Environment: real
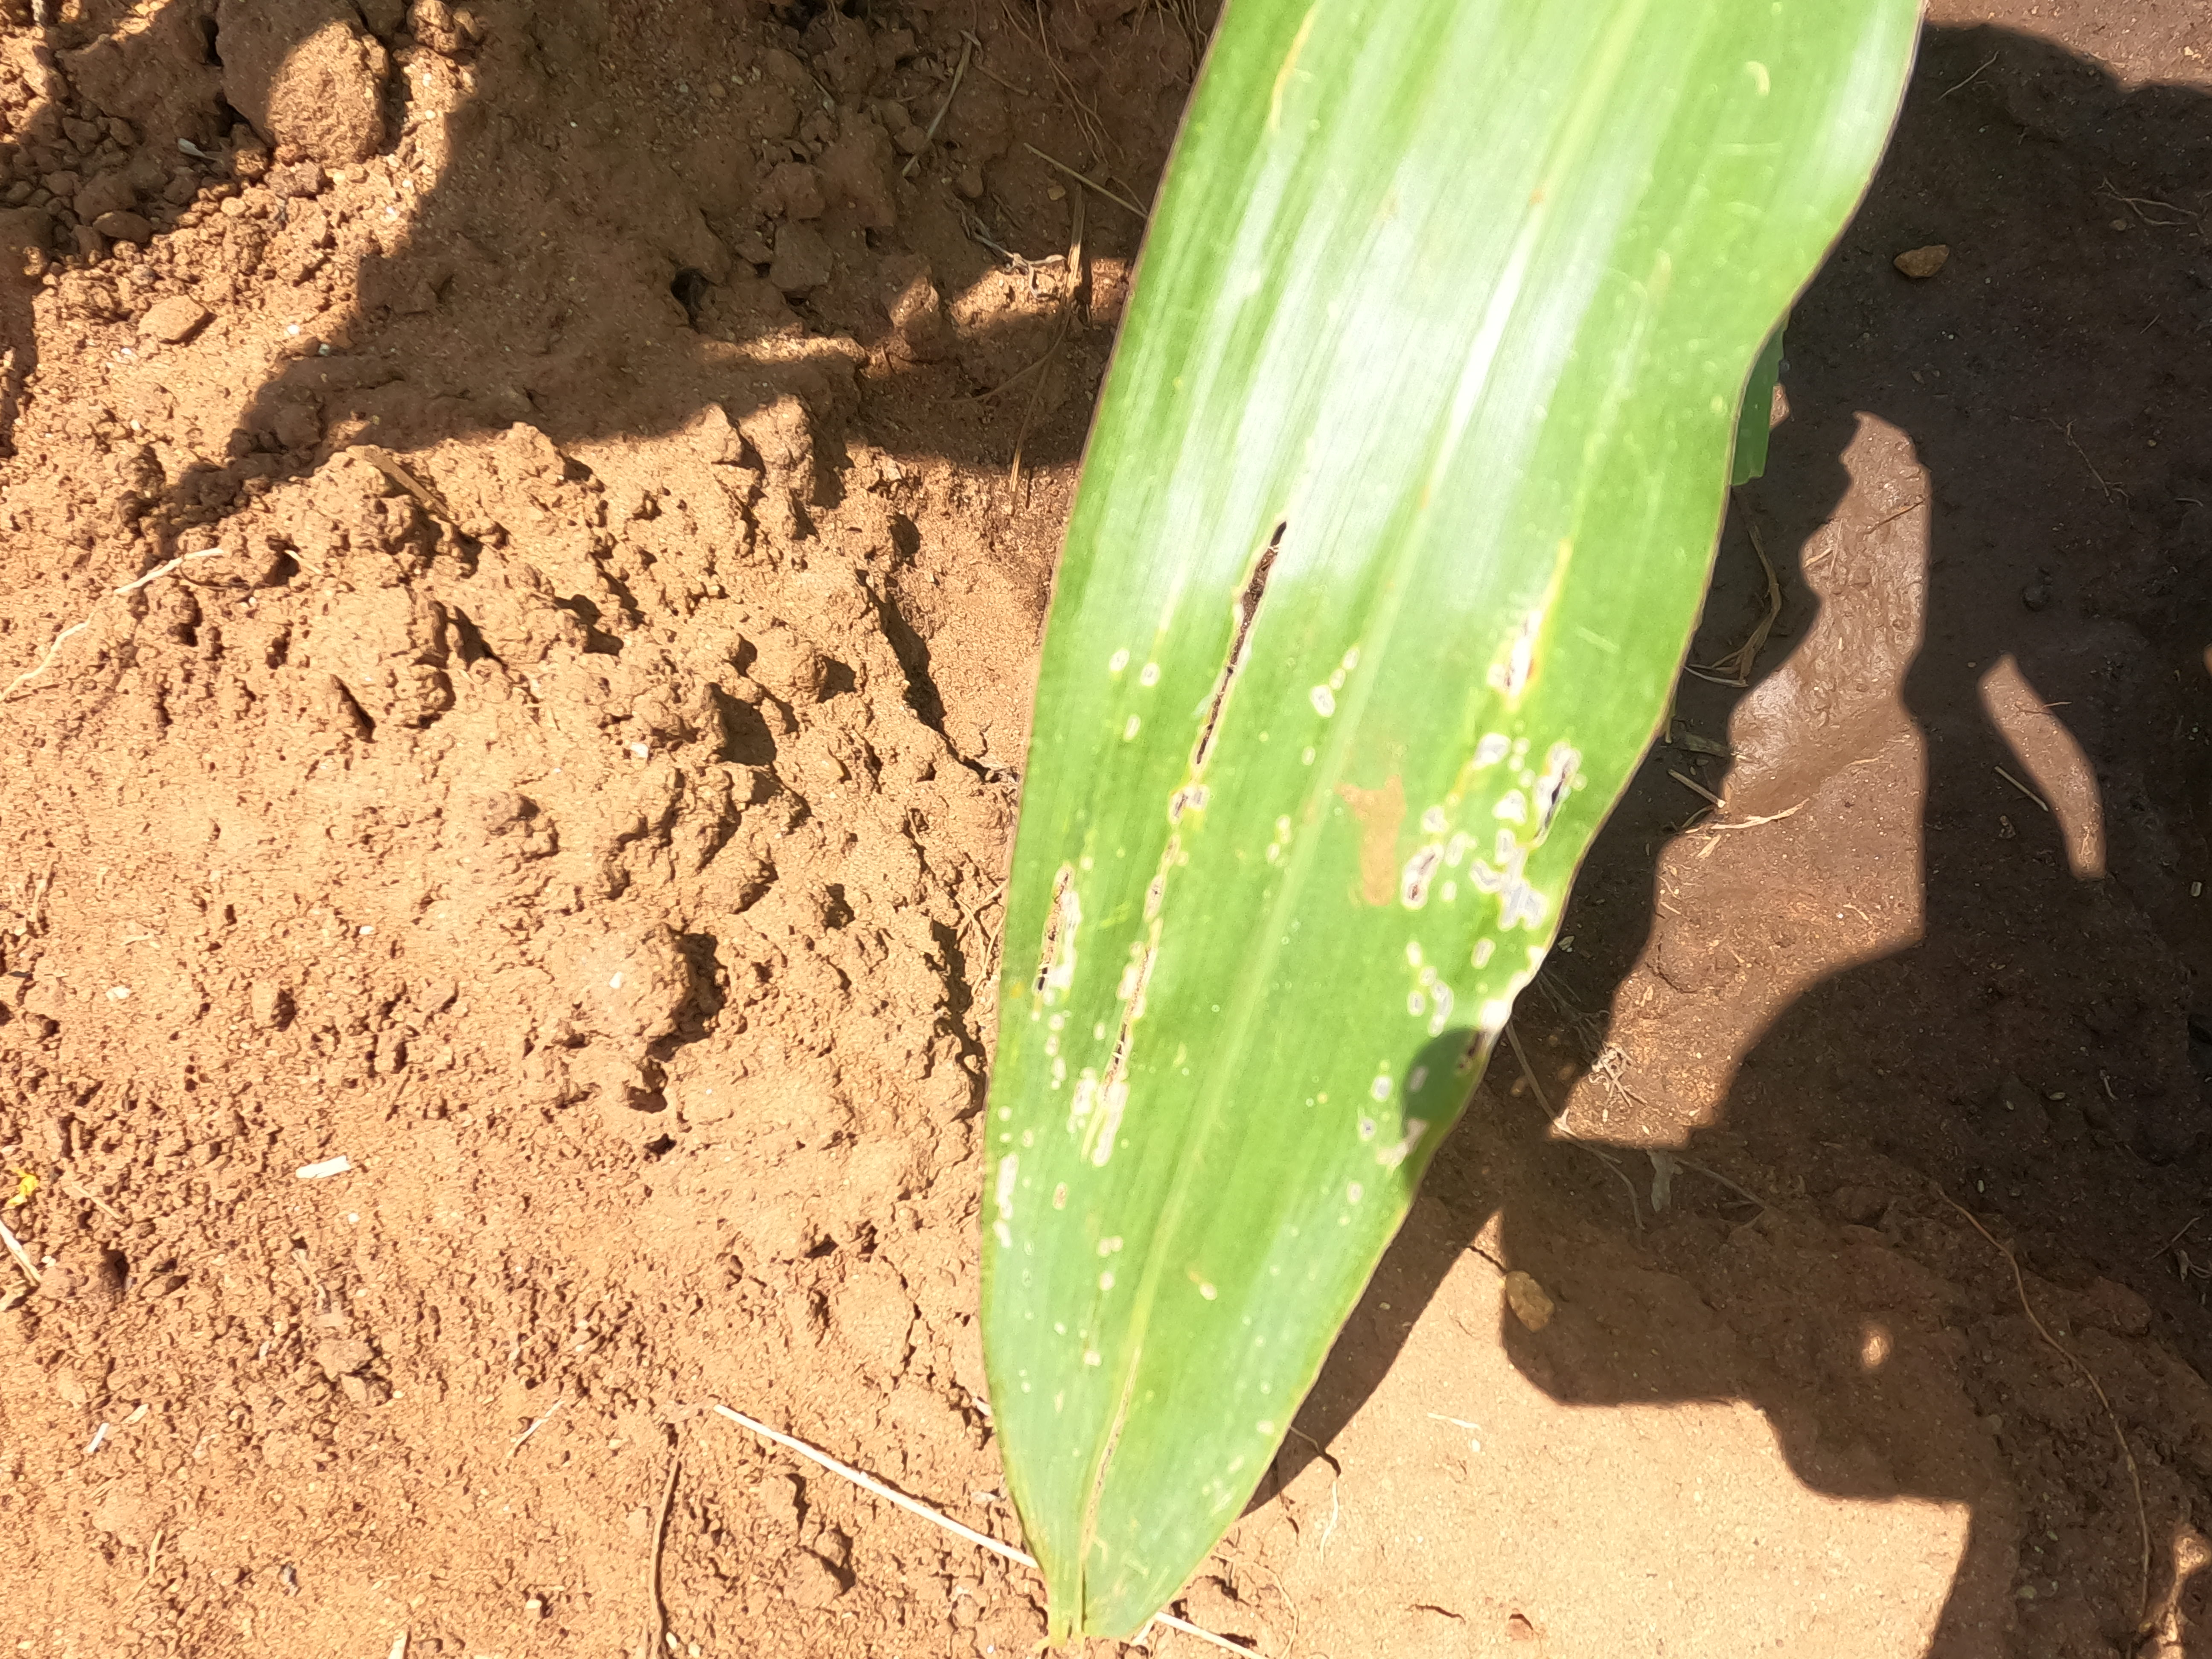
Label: fall_armyworm